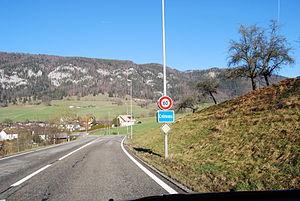
La Route principale 30 est une route principale suisse reliant le Jura Bernois à Balsthal dans le Jura Soleurois. La route débute à La Cibourg, lieu-dit de la commune de La Ferrière, à l'intersection avec la route principale 18 à quelques kilomètres à l'est de La Chaux-de-Fonds.